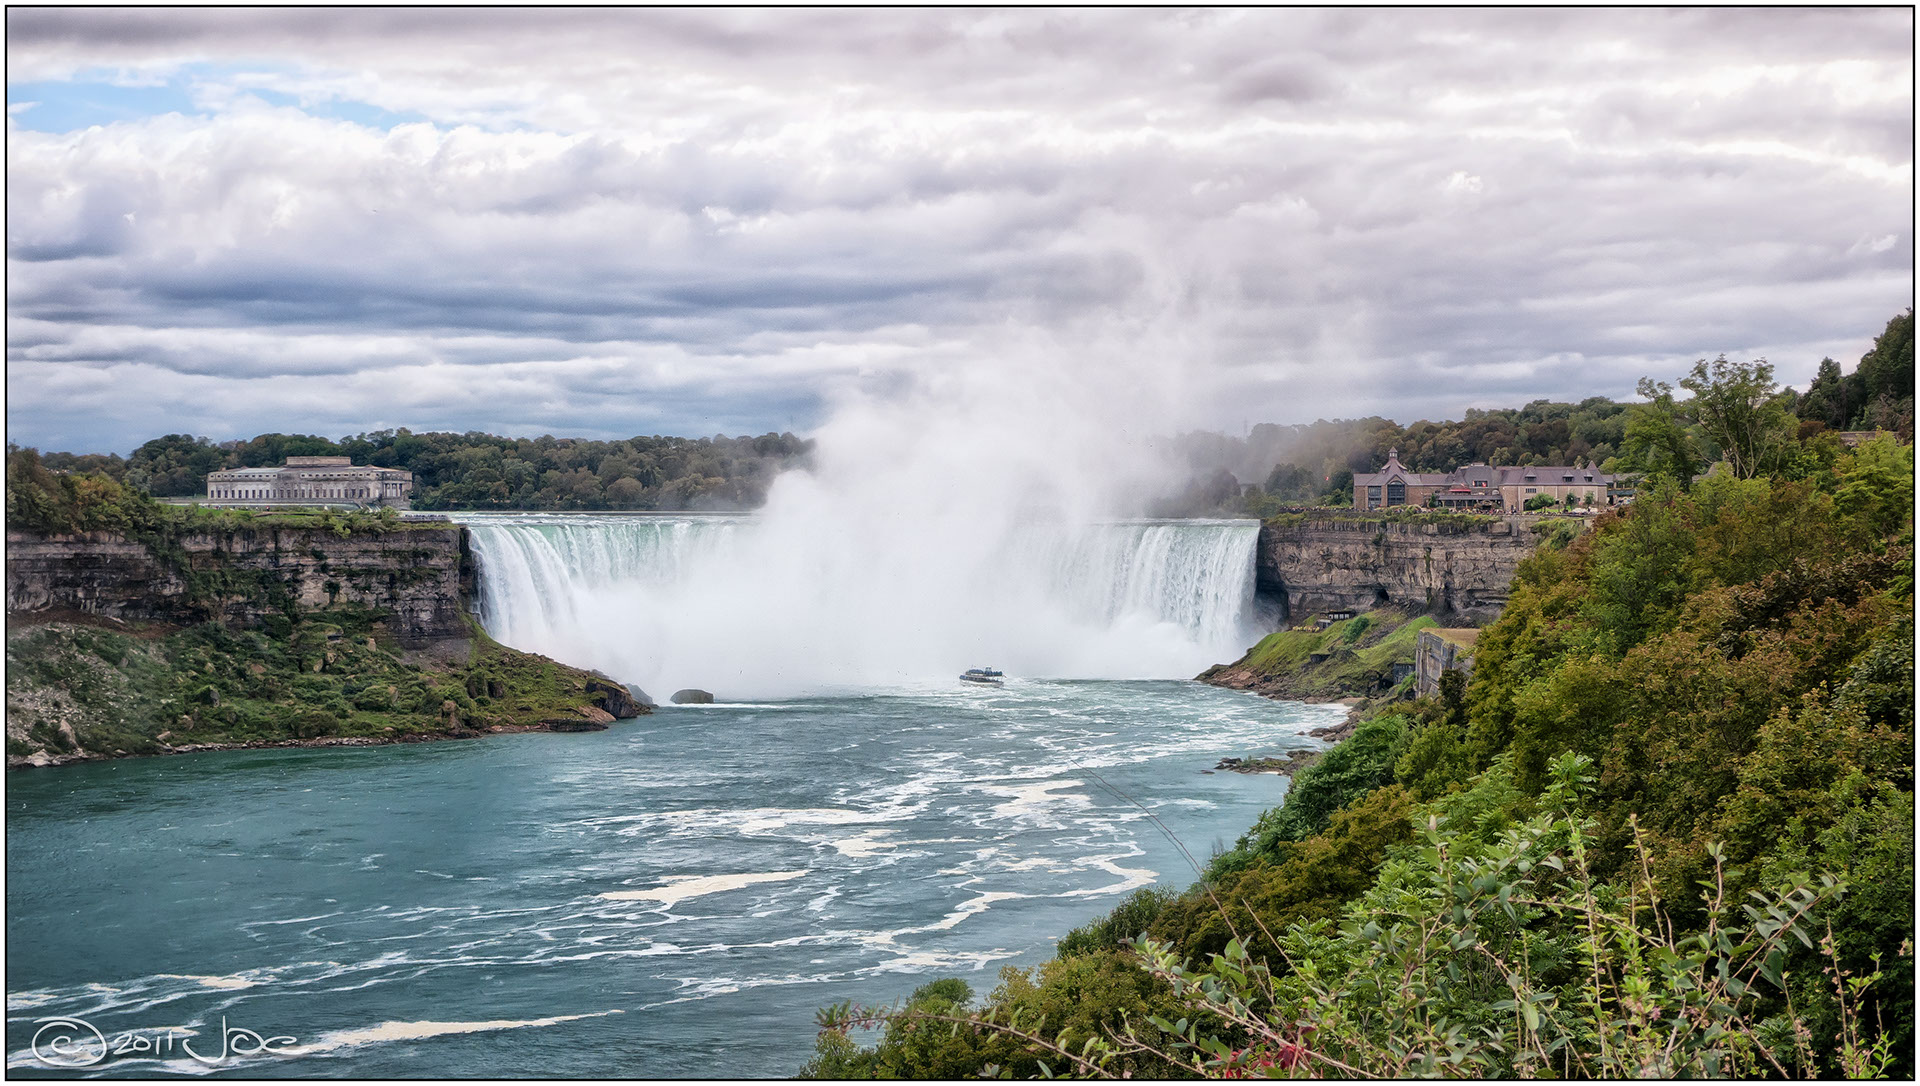
landscape, sea, coast, water, waterfall, mist, wave, river, cliff, color, reservoir, terrain, body of water, hdr, canada, falls, sns, niagara, maid, nik, efex, viveza, 3xp, horseshoe, water feature